Étude in C-sharp minor, Op. 2, No. 1 (Scriabin)

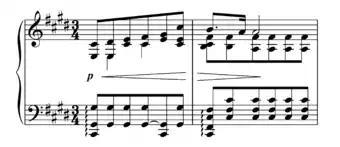
The first few bars of Scriabin's "Étude Op. 2 No. 1"

"Étude Op. 2 No. 1" is in 3/4 time and is in the key of C-sharp minor.